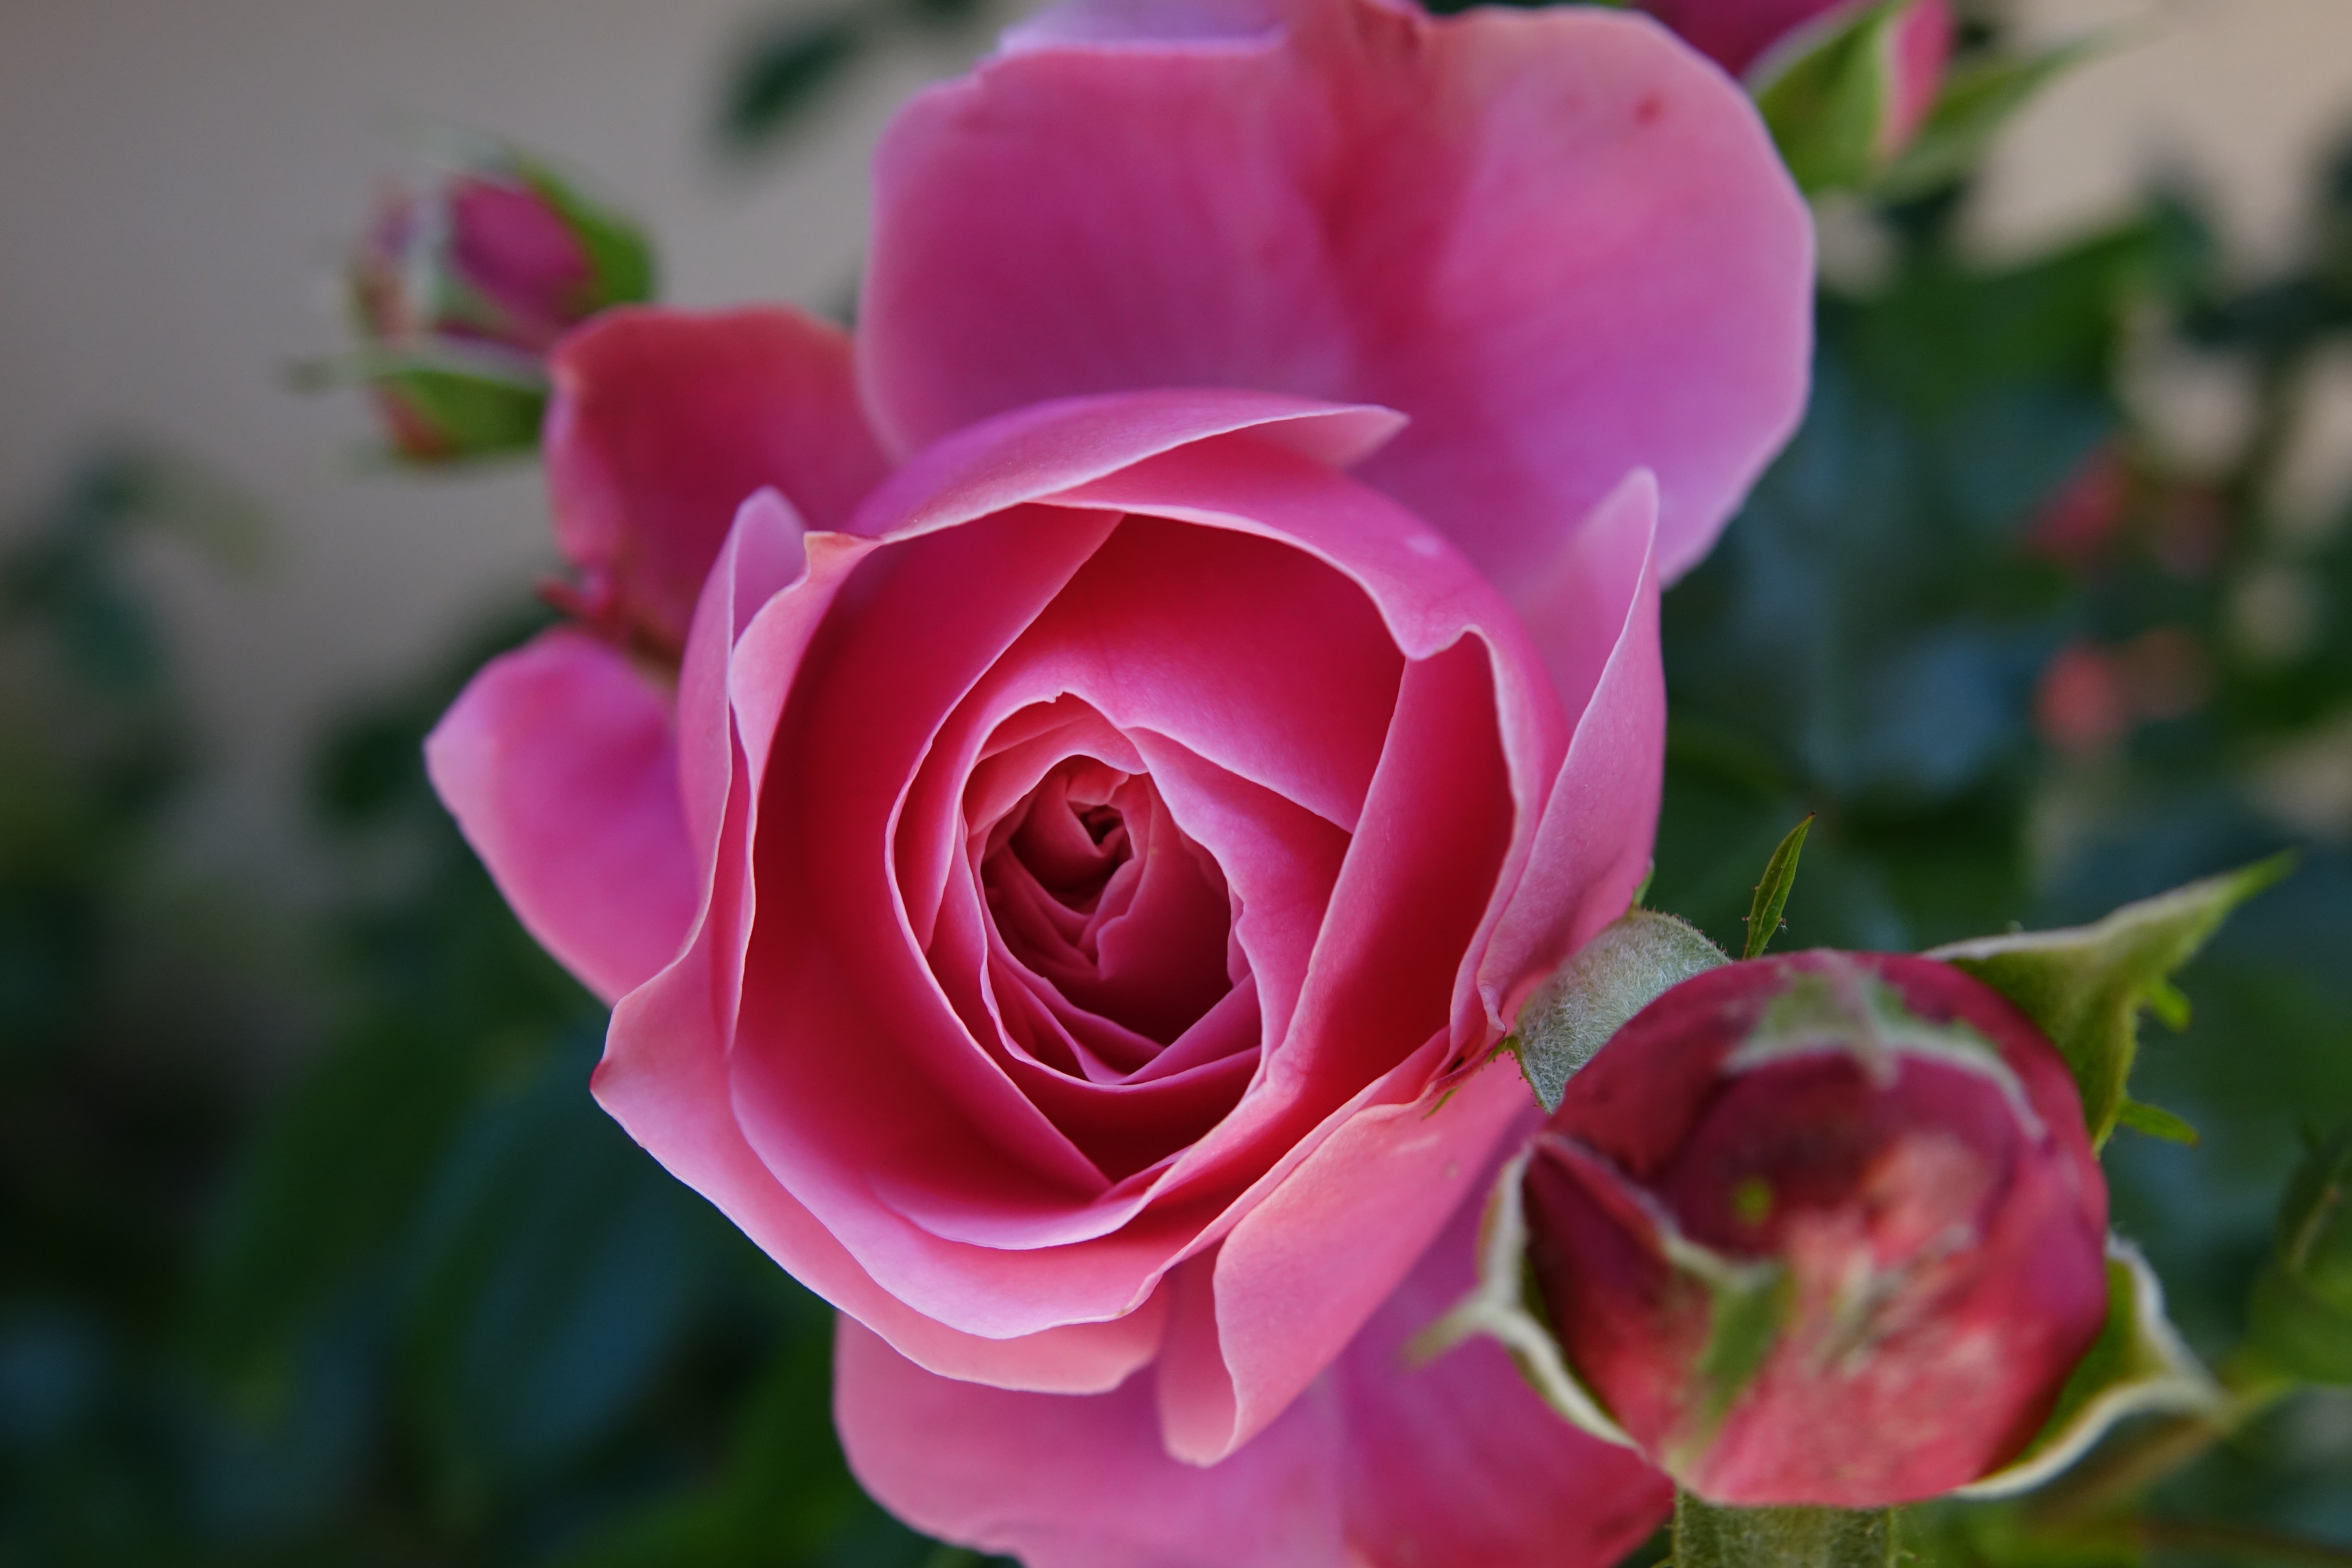
blossom, plant, flower, petal, rose, red, pink, flora, floribunda, macro photography, flowering plant, garden roses, rose family, land plant, rosa centifolia